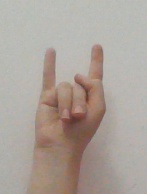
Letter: la